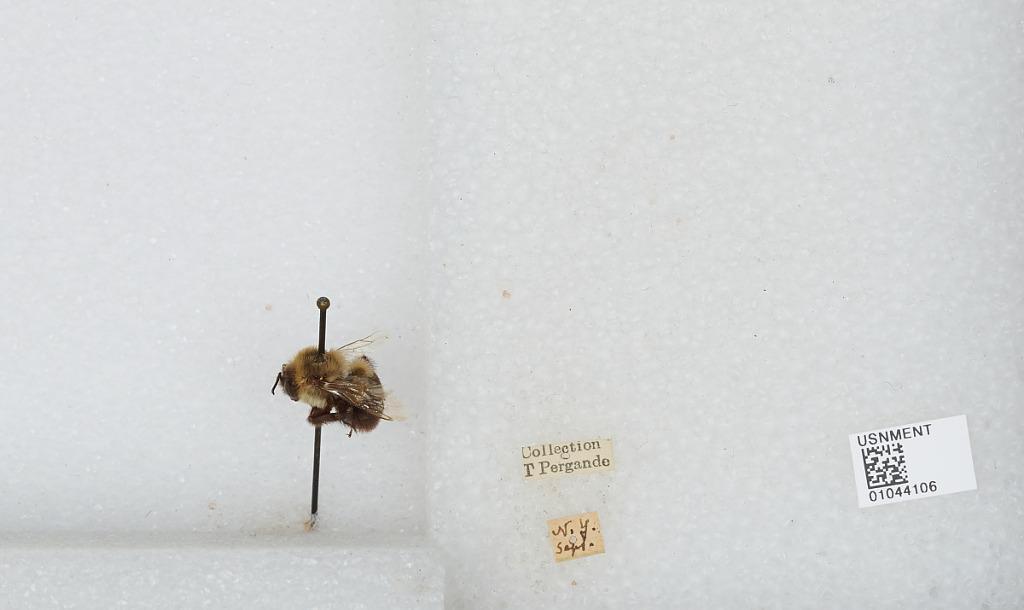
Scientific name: Bombus sp.
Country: United States
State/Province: New York